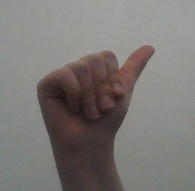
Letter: dhad